Lyric Theatre, London

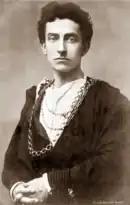
Johnston Forbes-Robertson as Hamlet

In 1902 Johnston Forbes-Robertson starred in a season; his repertory included "Othello" and "Hamlet", with Gertrude Elliott as his co-star. His Hamlet was described in the press as "the most refined and beautiful embodiment of Hamlet vouchsafed to our generation", and "a revelation". Max Beerbohm said, "He shows us, for the first time, Hamlet as a quite definite and intelligible being".